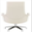
Label: chair